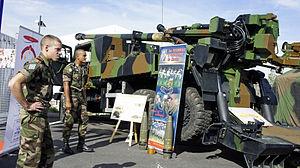
Véhicule CAESAR présenté lors de la foire de Châlons de 2012.
"Le 1ᵉʳ régiment d'artillerie de marine, implanté auparavant à Montlhéry, depuis 1977 a été transféré en 1993 sur l'ancienne base aérienne américaine située à Couvron-et-Aumencourt, non loin de Laon. Il a intégré la 1ʳᵉ brigade mécanisée à compter du 1ᵉʳ août 2009 et a déménagé à Châlons-en-Champagne en 2012. Il est le plus ancien régiment d'artillerie de marine, avec les ""quatre vieux"" régiments d'infanterie de marine ainsi que le 2ᵉ régiment d'artillerie de marine et a fait partie de la fameuse Division Bleue. Le 1ᵉʳ régiment d'artillerie de marine est dissous le 30 juin 2015.